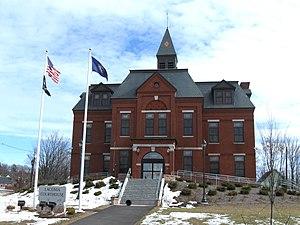
Le comté de Belknap, en anglais : Belknap County, est un comté situé au centre de l'État américain du New Hampshire. Fondé le 20 décembre 1840, son siège est la ville de Laconia. Selon le recensement de 2010, sa population est de 60 088 habitants, estimée, en 2017, à 60 785 habitants. Le comté est baptisé en référence à Jeremy Belknap.